Diamonds Are Forever (novel)

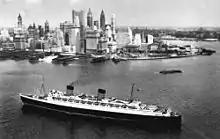
RMS "Queen Elizabeth" approaching New York; Fleming travelled to the US on board, Bond took the ship back to Britain.

Fleming had previously travelled to the US on the RMS "Queen Elizabeth"; the experience provided background information for the final four chapters of the novel. His trip had included a railway journey on the "Super Chief", during which he and Cuneo had visited the cab to meet the driver and engineer, and an excursion on the "20th Century Limited", both of which gave information Fleming used for Spang's train, the "Cannonball". Fleming had a long-standing interest in trains and following his involvement in a near-fatal crash associated them with danger. In addition to "Diamonds Are Forever", he used them in "Live and Let Die", "From Russia, with Love" and "The Man with the Golden Gun".